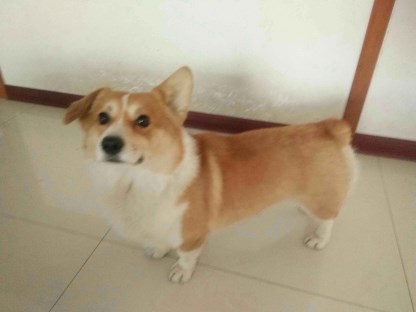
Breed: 2909-n000116-Cardigan